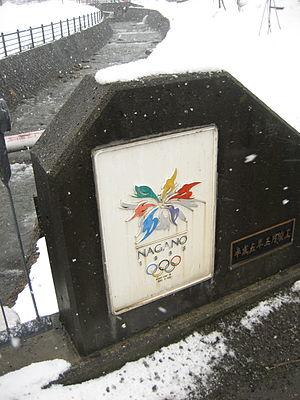
Les épreuves de patinage de vitesse sur piste courte aux Jeux olympiques d'hiver de 1998 ont lieu du 17 au 21 février 1998 dans le Nagano White Ring, au Japon.